Gressholmen Airport

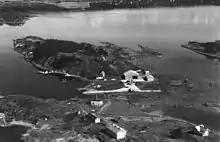
Aerial view of the airport in 1937

Plans for an airport serving Oslo were first presented by Det Norske Luftfartrederi in 1919. The airline proposed that Lindøya, an island located immediately north of Gressholmen, would be a suitable site. The issue was debated in Parliament, as the airline proposed leasing of the island from the state for 99 years. Oslo Port Authority opposed, stating that the use of Lindøya would interfere with the ship traffic in the port. Instead, they proposed that Gressholmen would be a more suitable location. A committee was appointed by the Ministry of Defense—which was at the time responsible for aviation policy—to look into the construction of airport. It concluded that airports should be state-owned, and that the state should grant sufficient funding to establish an airport in Oslo. This would allow for the establishment of a service to Copenhagen, and possibly at a later date domestic flights to Trondheim, Bodø and Harstad. The issue was dismissed by Parliament.